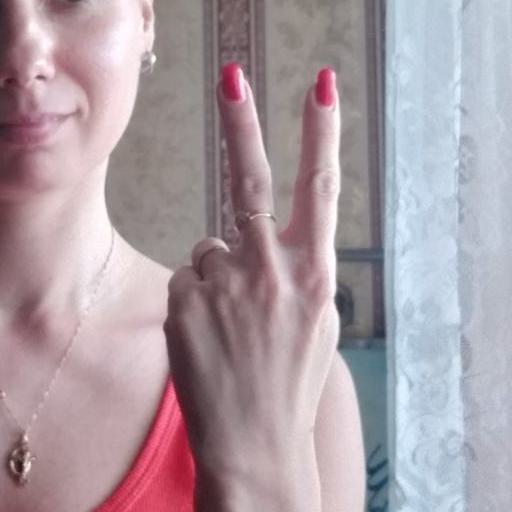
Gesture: peace_inverted